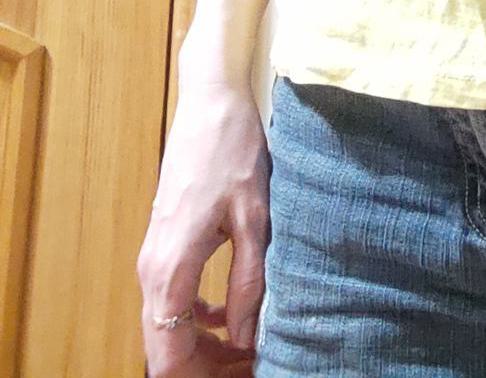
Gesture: no_gesture